RAF Benson

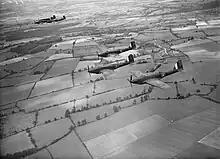
Fairey Battles of No. 12 Operational Training Unit based at RAF Benson during July 1940

Construction of RAF Benson began in 1937 as part of the 1930s RAF expansion programme which was largely a response to the threat of war with Nazi Germany. Construction was undertaken by contractors John Laing & Son. Benson was officially opened as an RAF station under No. 6 Group in early 1939.